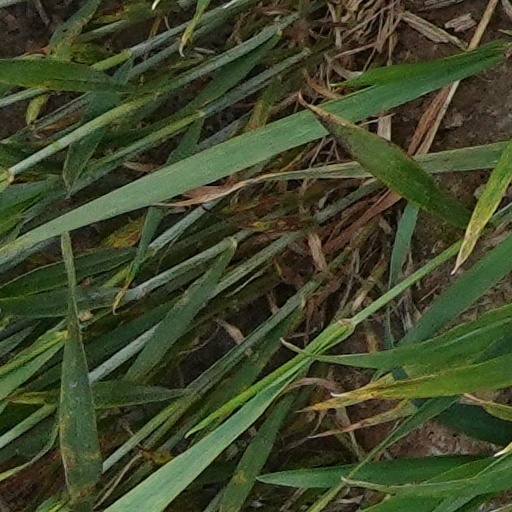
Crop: wheat